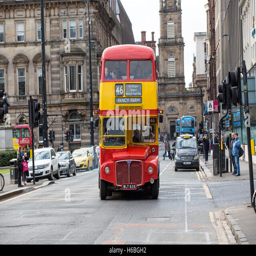
a vintage bus travels through a city